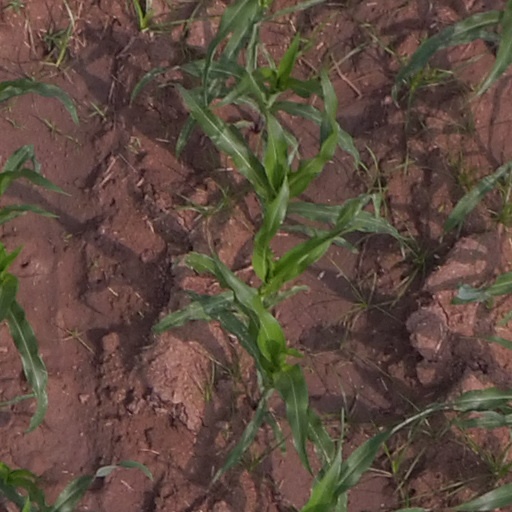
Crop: maize; corn